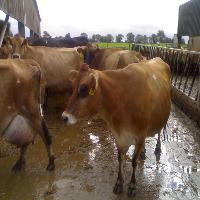
Weather: cloudy or overcast